A King and His Movie

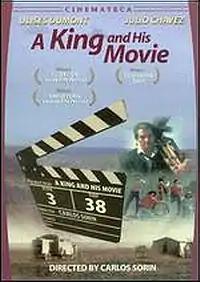
Theatrical release poster

A King and His Movie is a 1986 Argentine comedy drama film, directed by Carlos Sorín, and written by Sorín and Jorge Goldenberg. The movie features Ulises Dumont and Julio Chávez, among others.